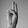
ASL letter: U